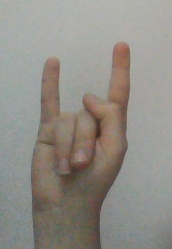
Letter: la